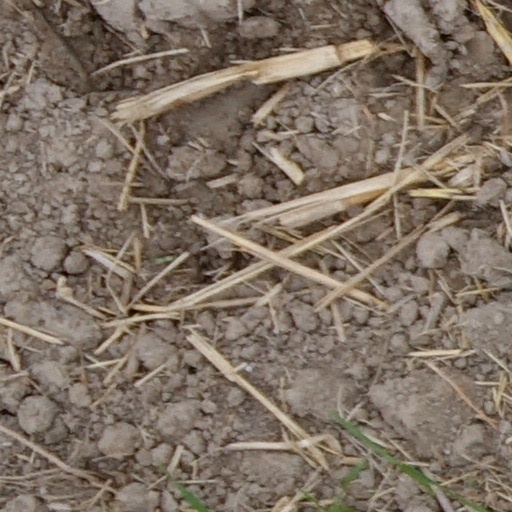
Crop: wheat